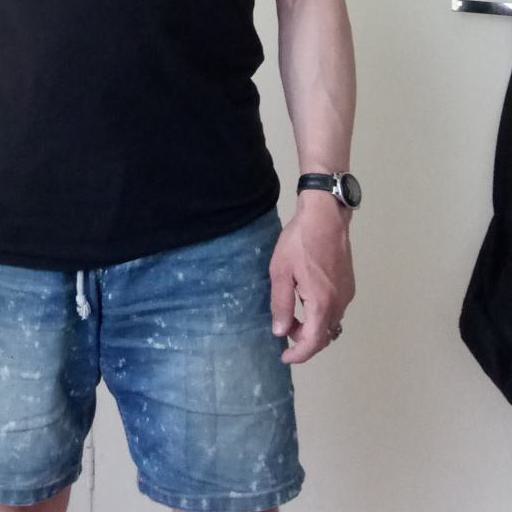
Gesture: no_gesture